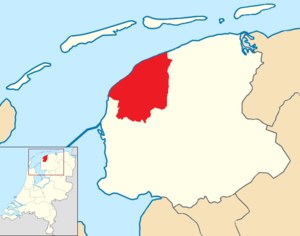
Waadhoeke est une commune néerlandaise, située dans la province de Frise, créée le 1ᵉʳ janvier 2018, qui compte environ 47 000 habitants. Sa ville principale et chef-lieu est Franeker.